Princess Louise d'Artois

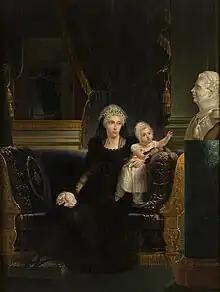
Princess Caroline of Naples and Sicily (1798-1870), Duchesse of Berry, widow of Charles Ferdinand, Duke of Berry, with her daughter Louise Marie Thérèse d'Artois

Born on 21 September 1819 in the Élysée Palace, in Paris, she was the first surviving child of Charles Ferdinand, Duke of Berry and his young wife Carolina of Naples and Sicily. At the time of her birth, her great-uncle